Tolkien's moral dilemma

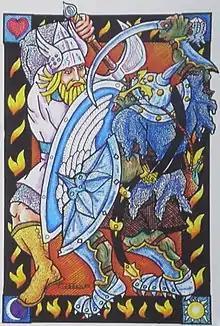
The hero Tuor, a Man, slays the Orc Othrod: scholars have suggested that for Tolkien, Orcs were a conveniently wholly evil enemy that could be slaughtered without mercy. 2007 illustration by Tom Loback

Scholars have noted that Tolkien's Orcs are depicted as wholly evil, meaning that they could be slaughtered without regret. All the same, Tolkien made them human-like both in being able to speak, and in having a similar concept of good and evil, a moral sense of fairness, even if they are totally unable to apply their morals to themselves. This presented Tolkien, as a devout Roman Catholic, with a theological problem: since "evil cannot make, only mock", the at least somewhat morally-aware Orcs could not have been created by evil as a genuinely new and separate species. Tolkien considered an alternative, that they were corrupted from one of Middle-earth's free peoples, such as Elves, which would imply that they were fully moral and possibly even had immortal souls, but found that option equally unpalatable. Tolkien realized that some of the decisions he had made in his 1937 children's book "The Hobbit", showing his goblins (Orcs) as even slightly civilised, and giving his animals the power of speech, clearly implied sapience; this conflicted with the more measured theology behind his legendarium.